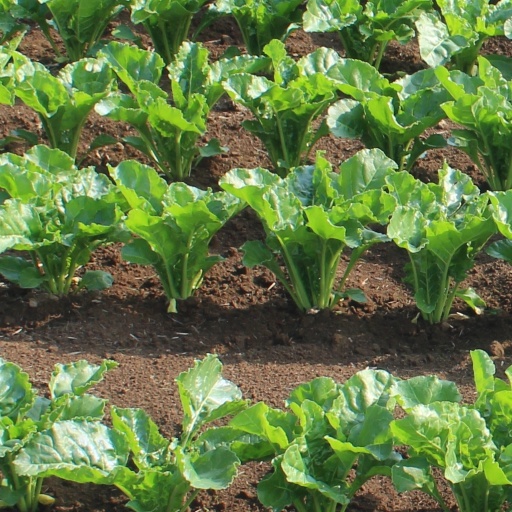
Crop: sugar beet